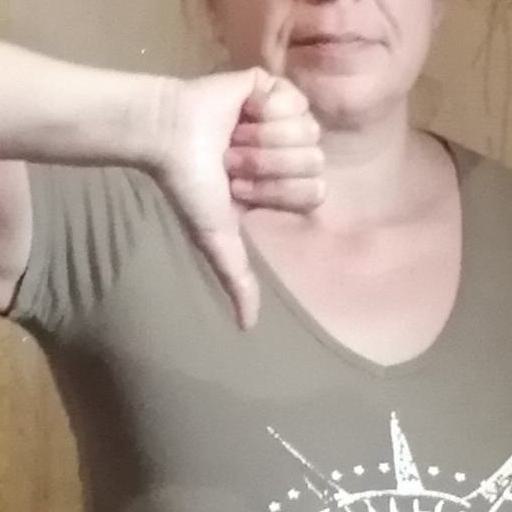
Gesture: dislike